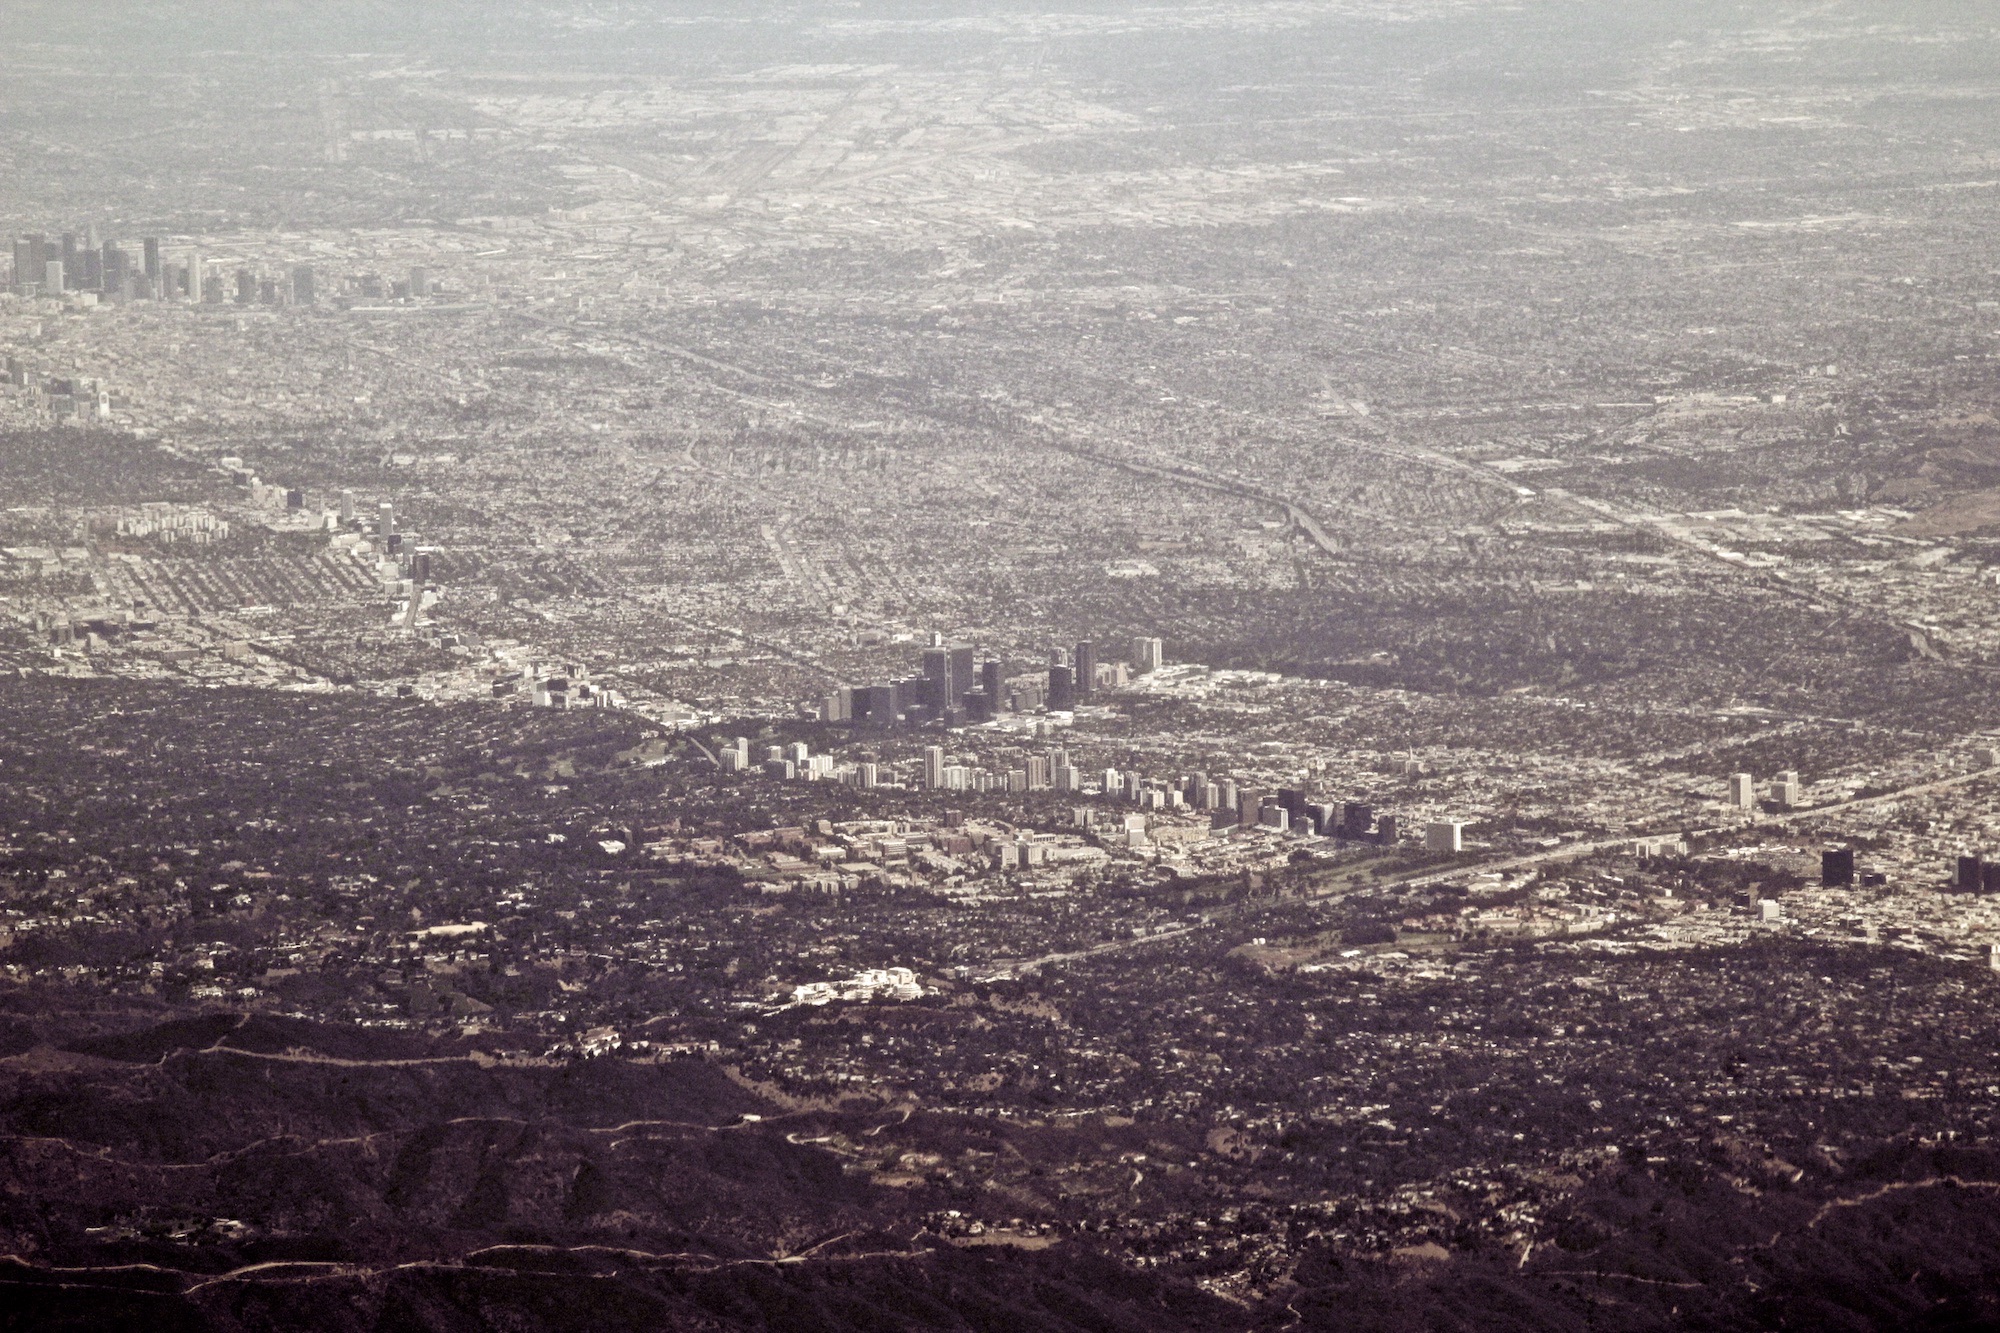
landscape, horizon, mountain, snow, photography, morning, hill, building, city, valley, aerial view, plain, geology, plateau, landform, aerial photography, geographical feature, atmospheric phenomenon, atmosphere of earth, mountainous landforms